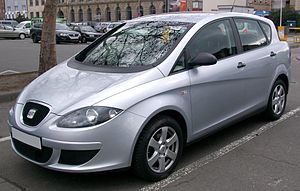
SEAT Toledo III
SEAT Toledo (2004−2009)
SEAT Toledo III var en lille mellemklassebil fra bilfabrikanten SEAT bygget mellem februar 2004 og maj 2009.